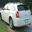
Label: automobile